Televisa

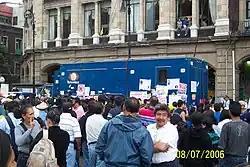
Protest before a Televisa truck in the Plaza de la Constitución, Mexico city, July 8, 2006.

On 23 August 2012, 18 alleged company employees were arrested in Nicaragua, accused of international drug trafficking, organized crime and money laundering; six vans that bore the logo of the media company also were seized which had professional production equipment for television transmission and registered in the name Televisa SA de CV, where drugs and $9.2 million in cash were transported. According to statements of the television itself, detainees do not belong to Televisa, and the vehicles were registered with false documents to the Ministry of Transport and Roads of the Federal District. Supposedly stationery used in these forgeries (especially some business cards and letterhead) involved Amador Narcia, a reporter who disappeared from Televisa News following this scandal.